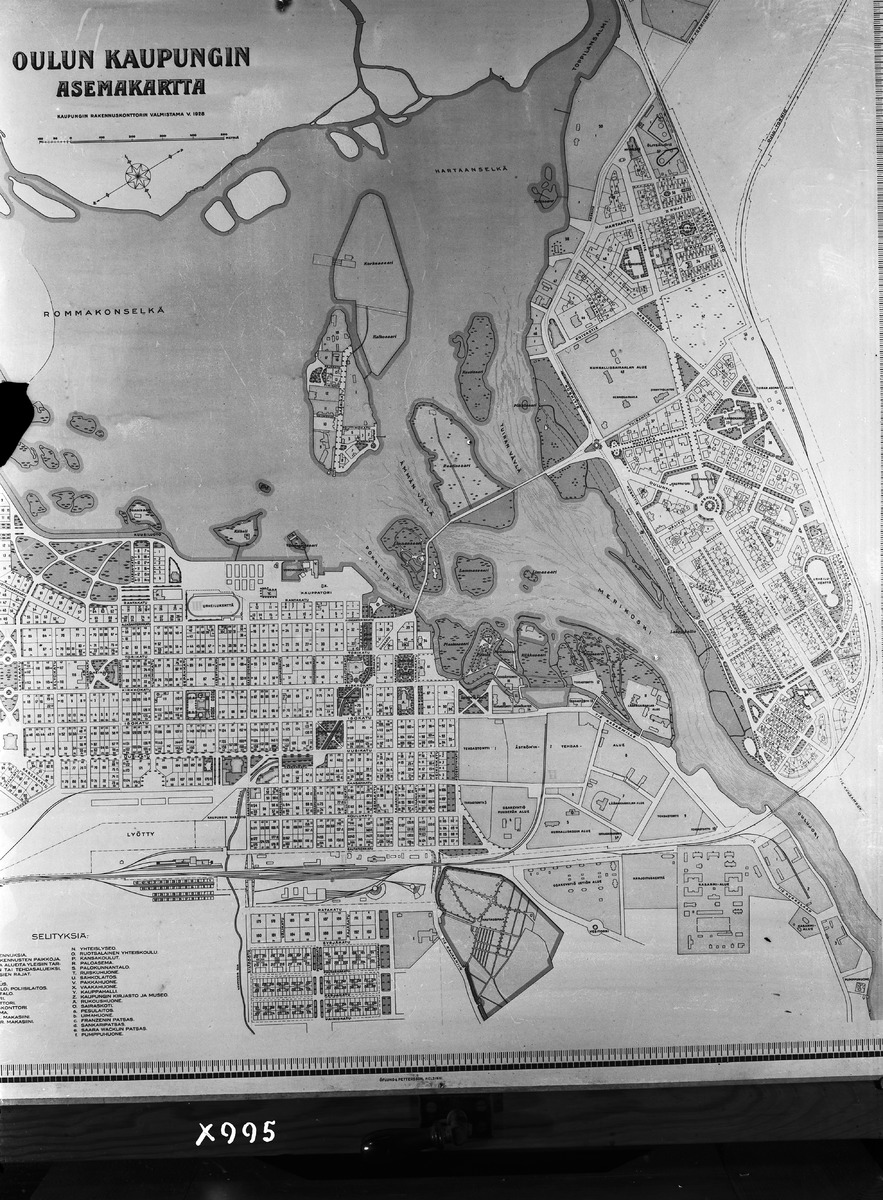
Oulun kaupungin asemakartta
The city plan of Oulu
sisällön kuvaus: Oulun kaupungin asemakartta. Kuvattu 24.11.1937. content description: The city plan of Oulu. Photographed on November 24, 1937.
Vuosi: 1937
Paikka: Suomi, Oulu, Suomi, Pohjois-Pohjanmaa, Oulu
Aiheet: asemakaavat; asemakartat; asemakaavoitus; kaavoitus; kaupungit; city planning; town planning; cities; zoning